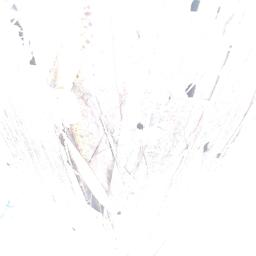
Label: BACTERIAL SOFT ROT